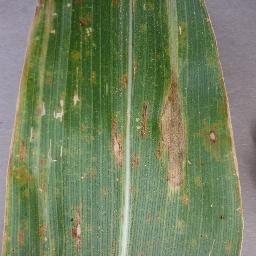
Label: Corn___Northern_Leaf_Blight